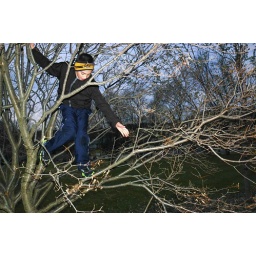
Jeffrey climbing out of a tree at his home in Freeport, IL on November 14, 2010